Exeter College, Oxford

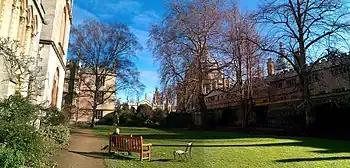
The Fellows' Garden, looking toward Radcliffe Square

The Front Quadrangle sits on roughly the site of the medieval college, although of the earliest buildings, only Palmer's Tower in the north-eastern corner remains. Constructed in 1432, the tower, which was once the primary entrance to the college, now houses various offices and lodgings for fellows, and at its base is a memorial to members who were killed in the Second World War. The quadrangle is dominated by the chapel, designed by Sir George Gilbert Scott and constructed in 1854–1860, which was heavily inspired by the Sainte-Chapelle in Paris. On the opposite side stands the hall, constructed in 1618, notable for its vaulted ceilings and numerous fine portraits, underneath which is the college bar. Building work over the following century resulted in the quadrangle taking on its current appearance in 1710. The Front Quadrangle also houses the Junior, Middle and Senior Common Rooms, as well as lodgings for fellows and undergraduates.